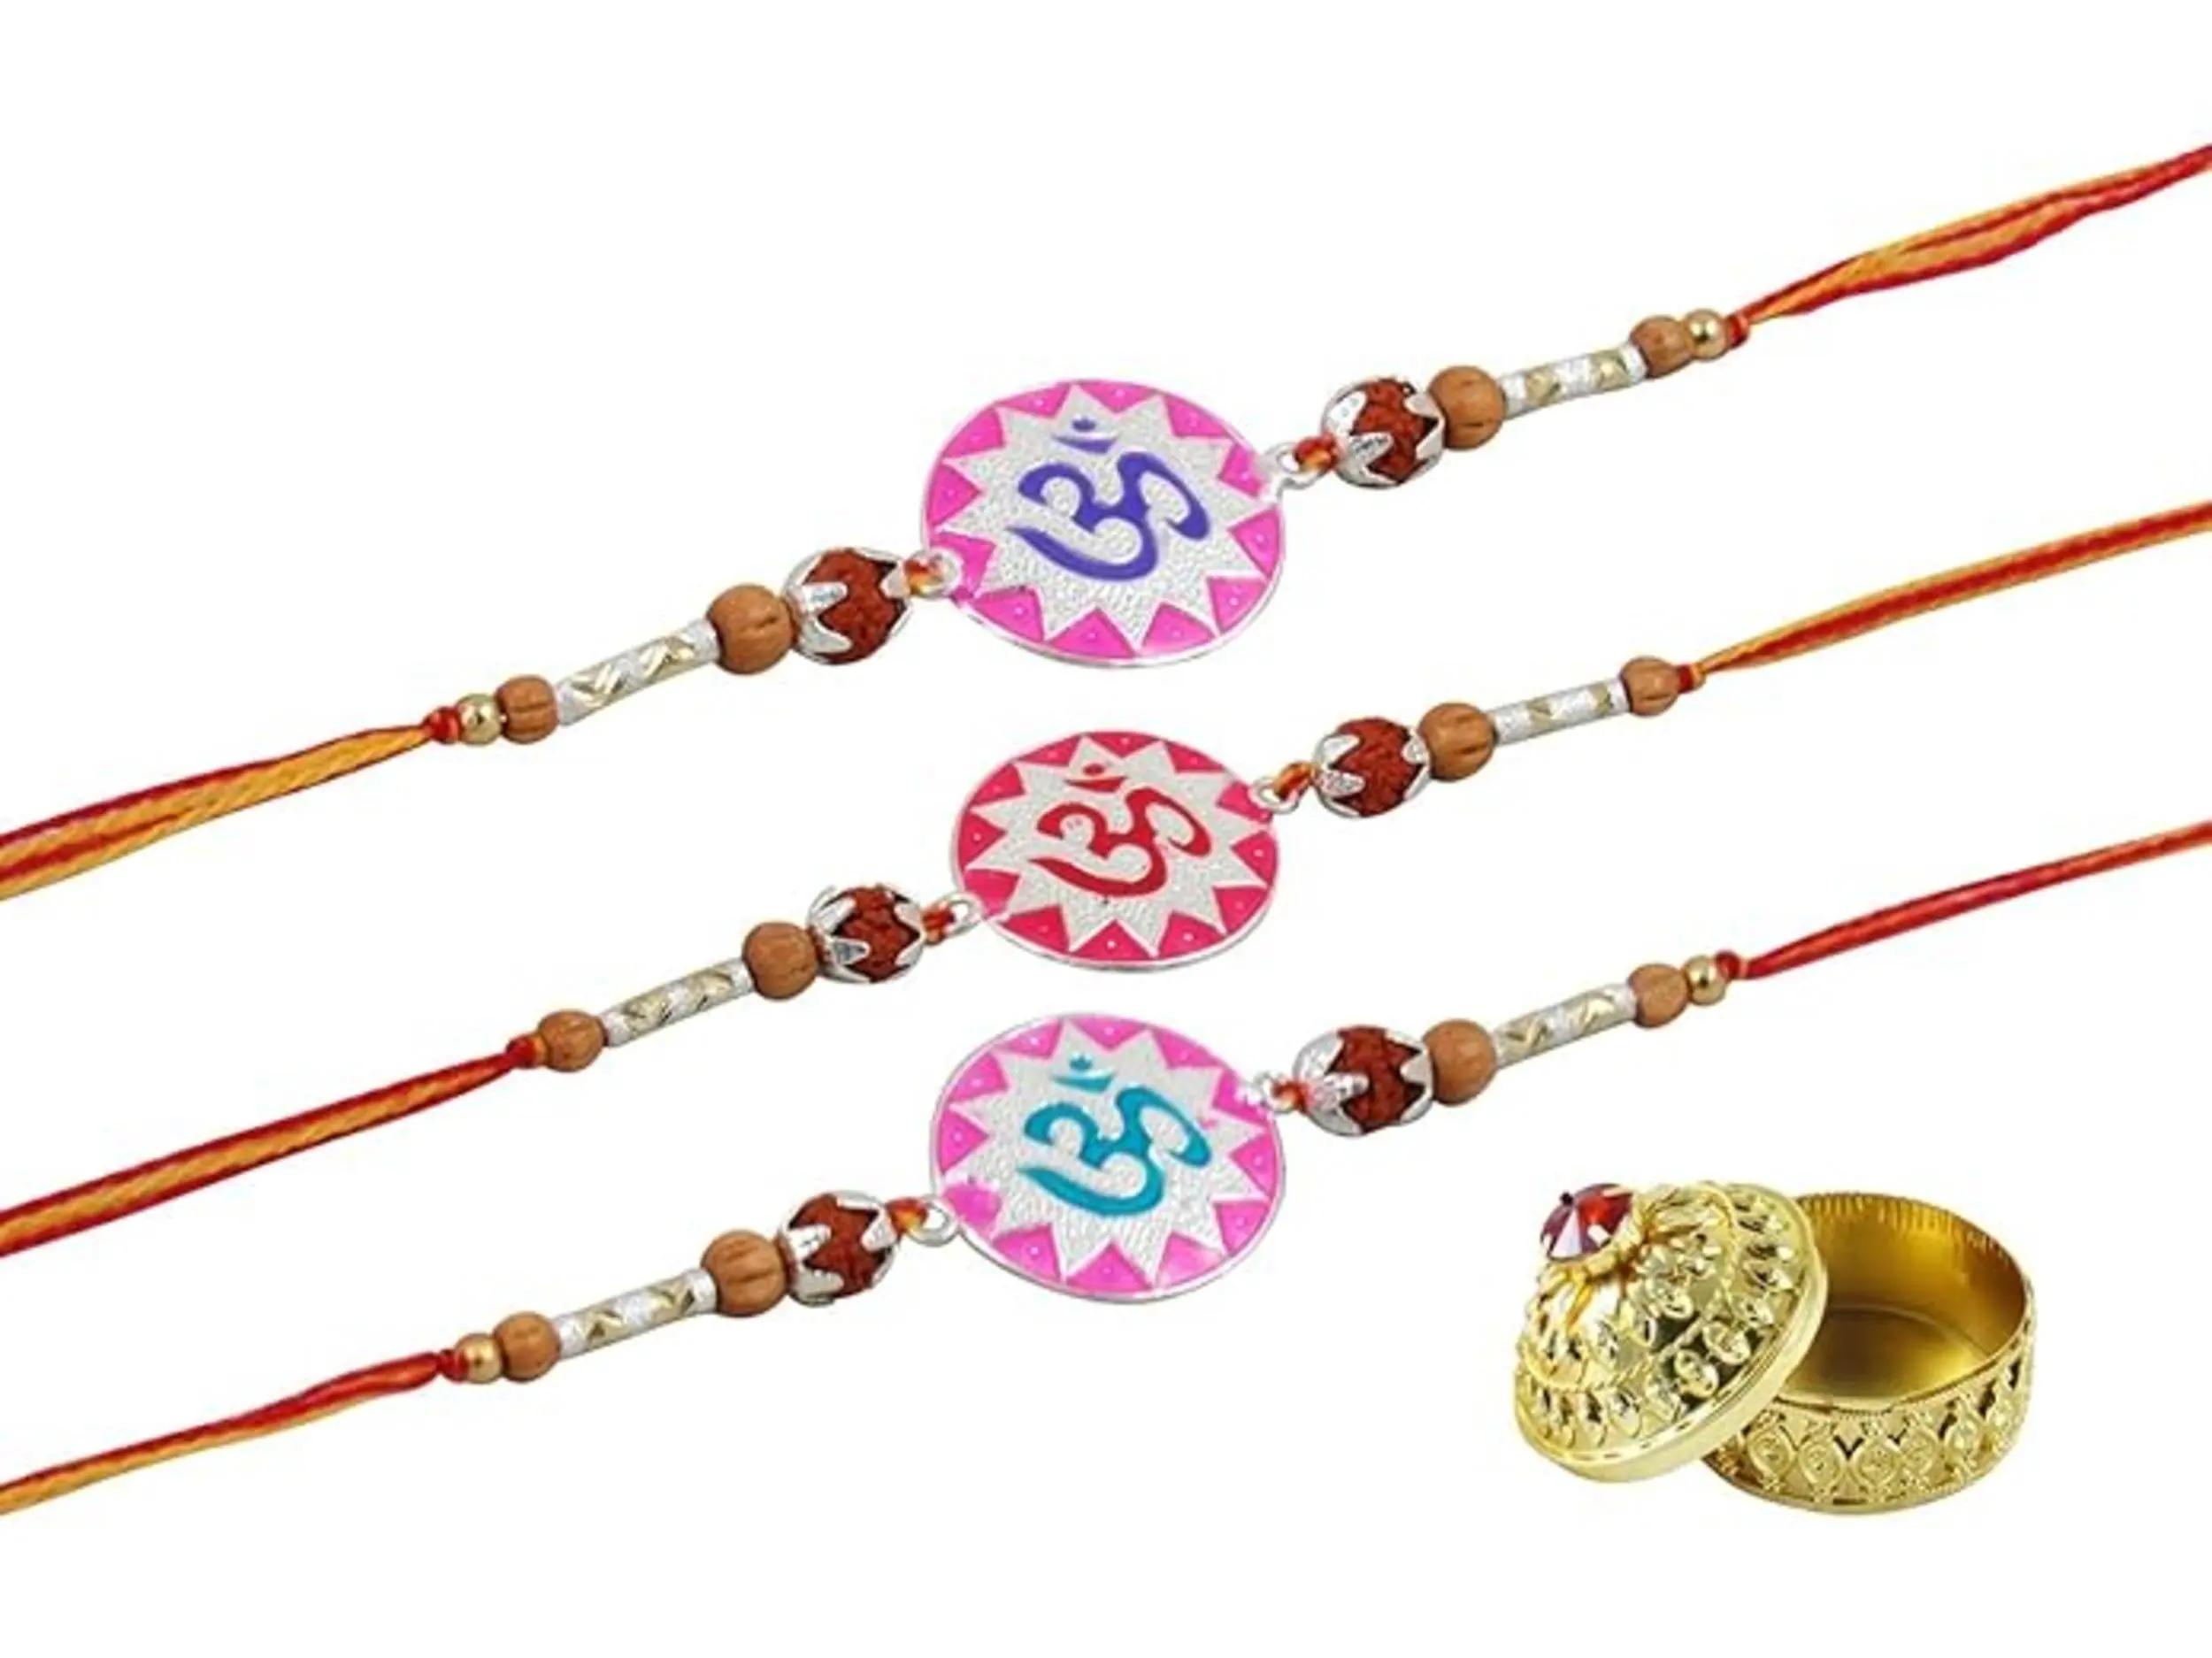
 GoldGiftIdeas Pure 999 Silver OM Rakhi for Brother (Set of 3), Sun Pattern Meena OM Rakhi for Raksha Bandhan, Rudraksh Beads Designer Rakhi Combo (Men/Boys) with Golden Dabbi
Type: Rakhis
Brand: GoldGiftIdeas
Price: Rs. 675
 Rakhi Traditional Rakshabandhan Gift to Brothers from Beloved Sisters Rakshabandhan or Rakhi is a festival celebrating and honouring sibling love. It is love at its purest & deepest point and is portrayed in the form of the sister reminding the brother of the undying bond between them by tying a holy thread and true to his nature the brother reiterates his pledge to care for his sister in body mind and spirit. Honouring this ancient festival of morals and self-sacrificing love, we brings home-spun rakhis prepared in the time honoured tradition and with same love & care that equates sisterly love.
Features: Rakhi's symbolizes the sister's love and prayers for her brother's well being, and the brother's lifelong vow to protect her,Shiny Rakhi with Red and Silver Cotton, gives Elegant looks in your brother's hand,Adorn your brother's wrist with this beautiful symbol of affection this raksha bhandhan. Tie this elegantly crafted rakhi on your brother's wrist on raksha bandhan to show your love for him.